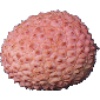
Label: lychee